Eduardo Gatti

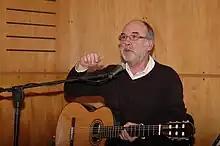
Eduardo Gatti

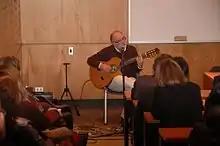
Eduardo Gatti

Eduardo Gatti Benoit (born 1949) is a Chilean singer-songwriter in the tradition of Nueva Canción and Nueva Trova. His best-known song is "Los Momentos" (The Moments), originally recorded in 1970 by Gatti when he was a member of the band Los Blops.